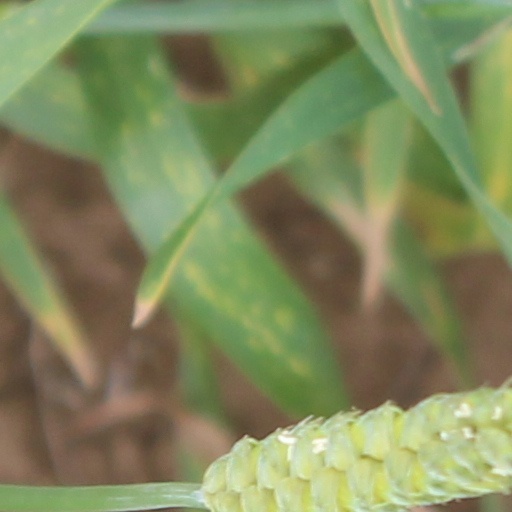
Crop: wheat